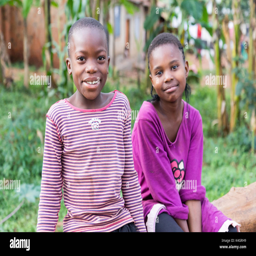
nice young girls smiling and sitting on a fallen tree trunk